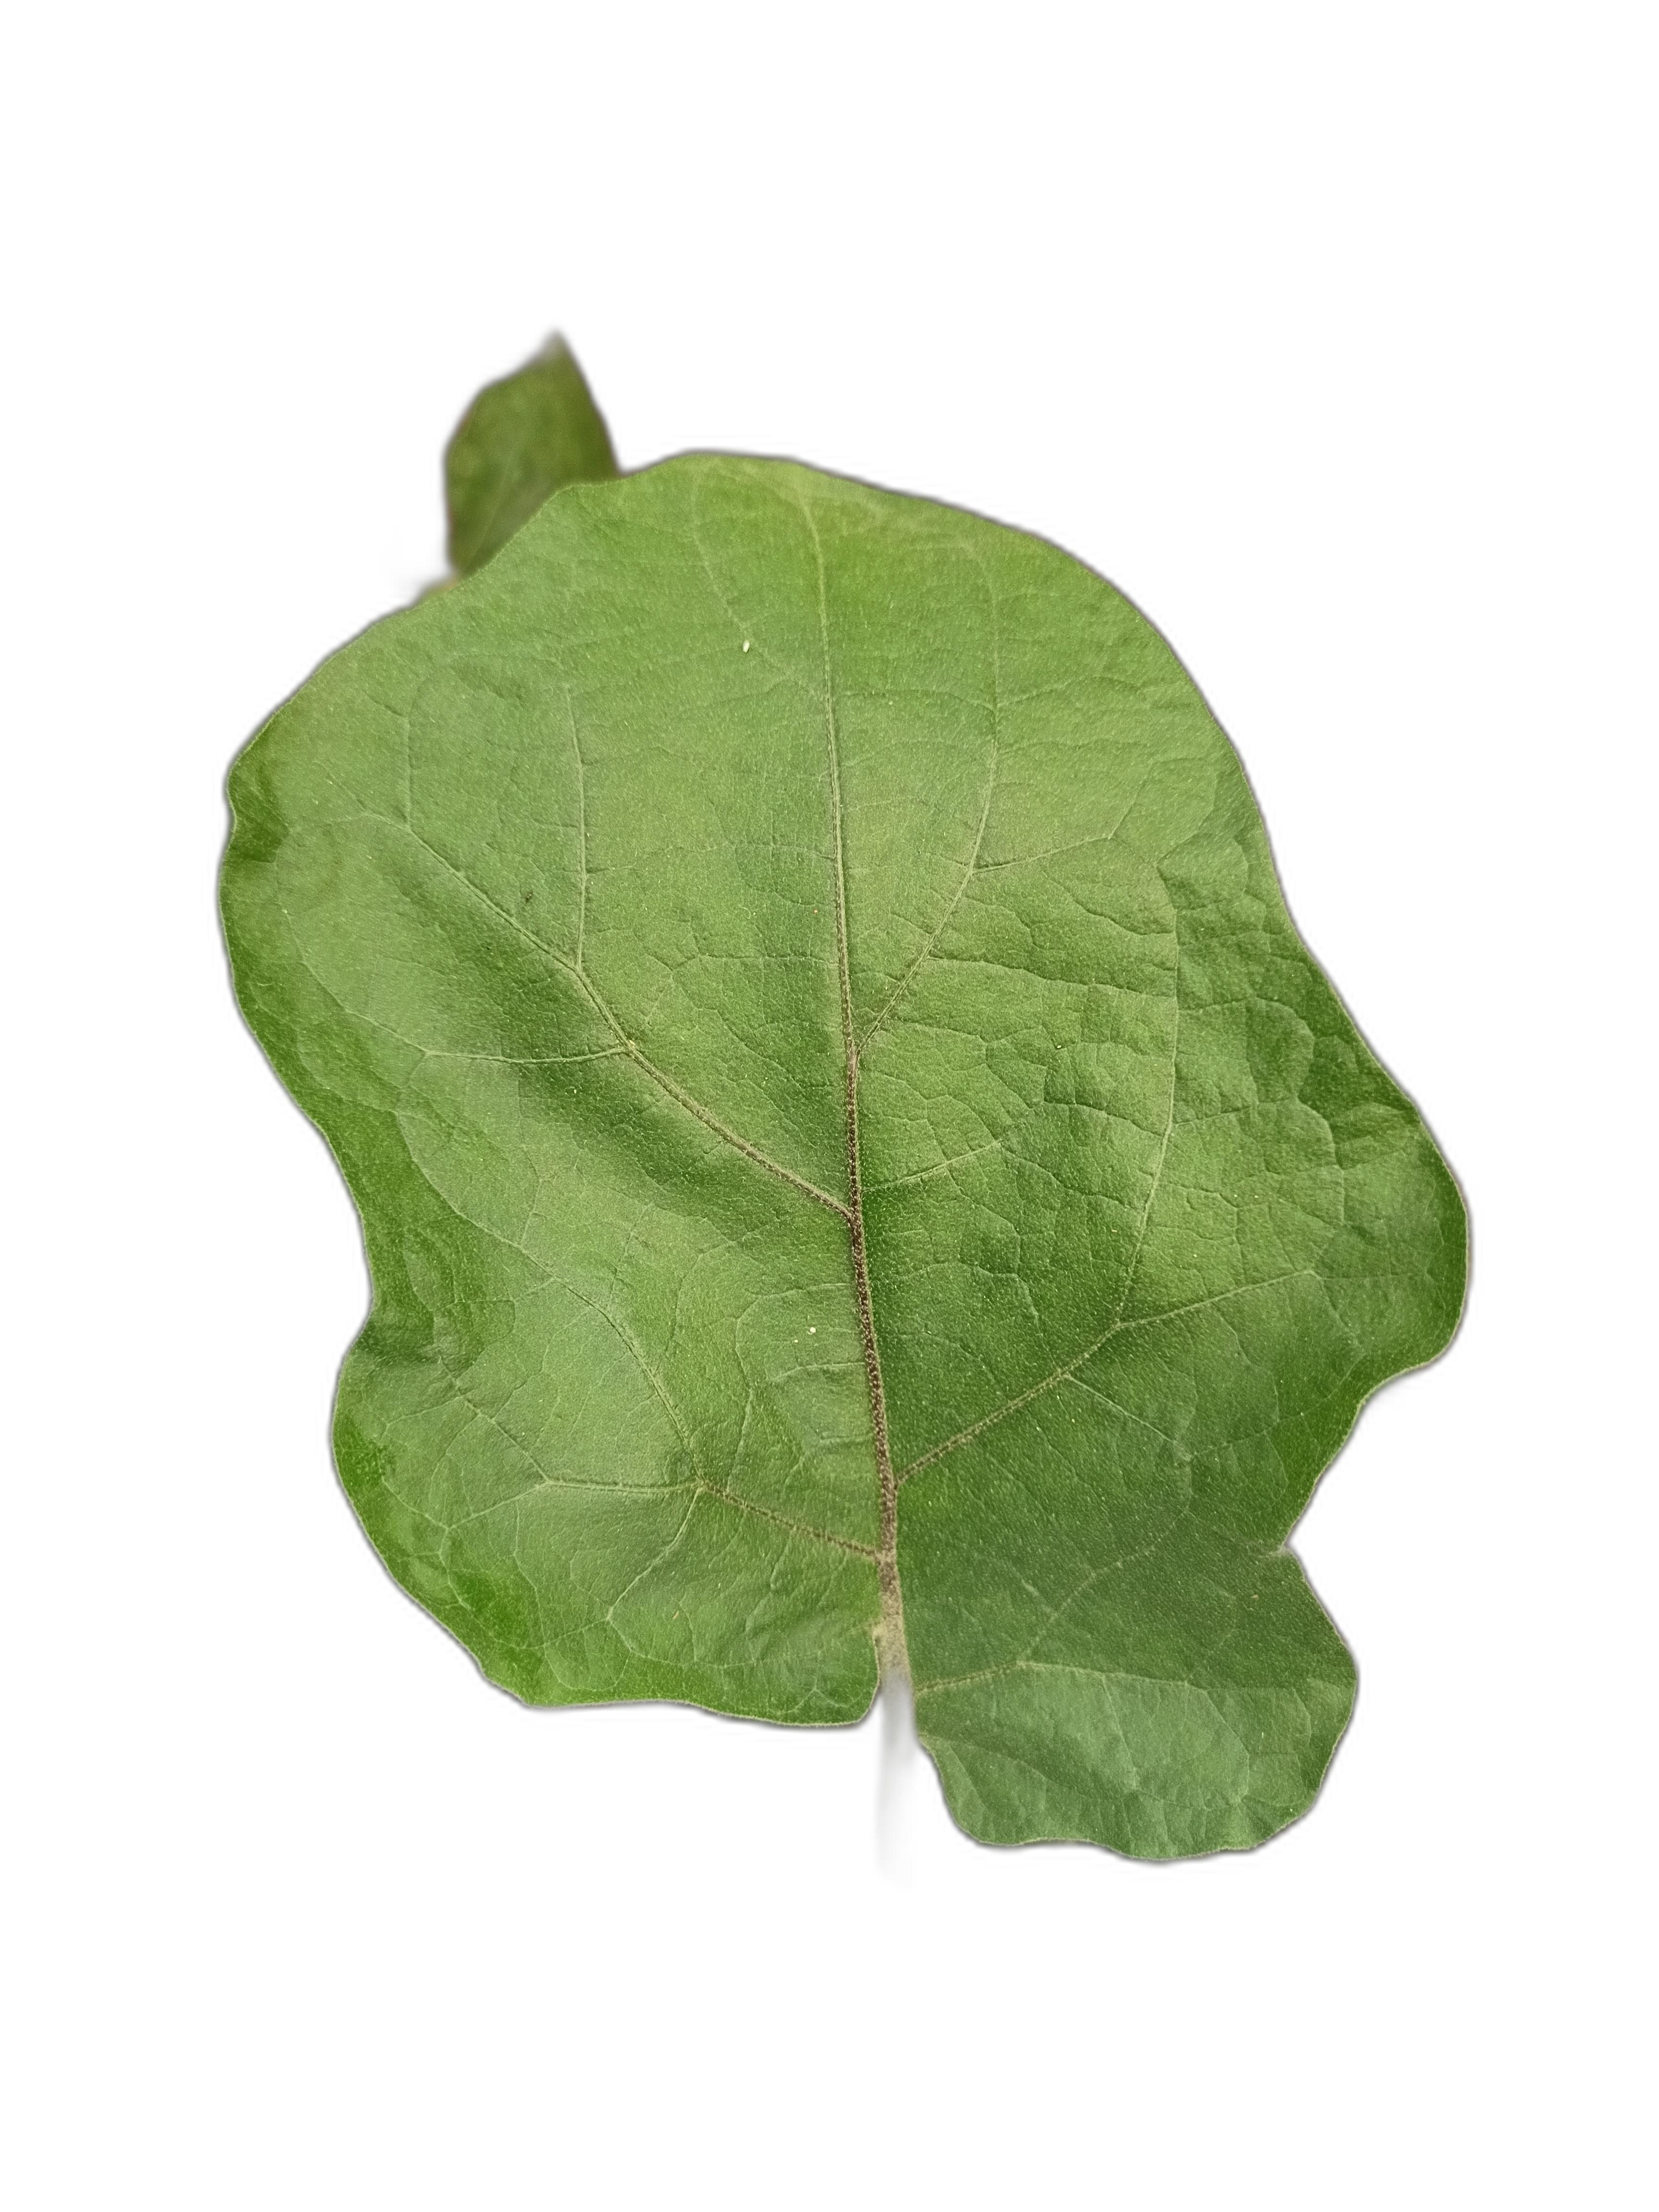
Label: Healthy Leaf